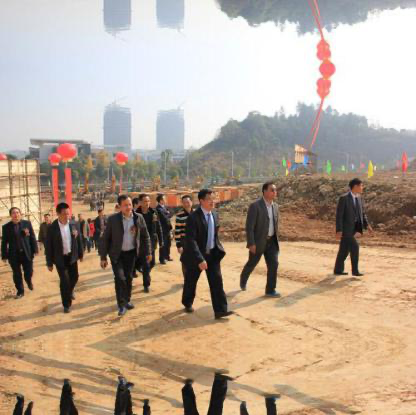
Objects in the image:
label: head
label: head
label: head
label: head
label: head
label: head
label: head
label: head
label: head
label: head
label: head
label: head